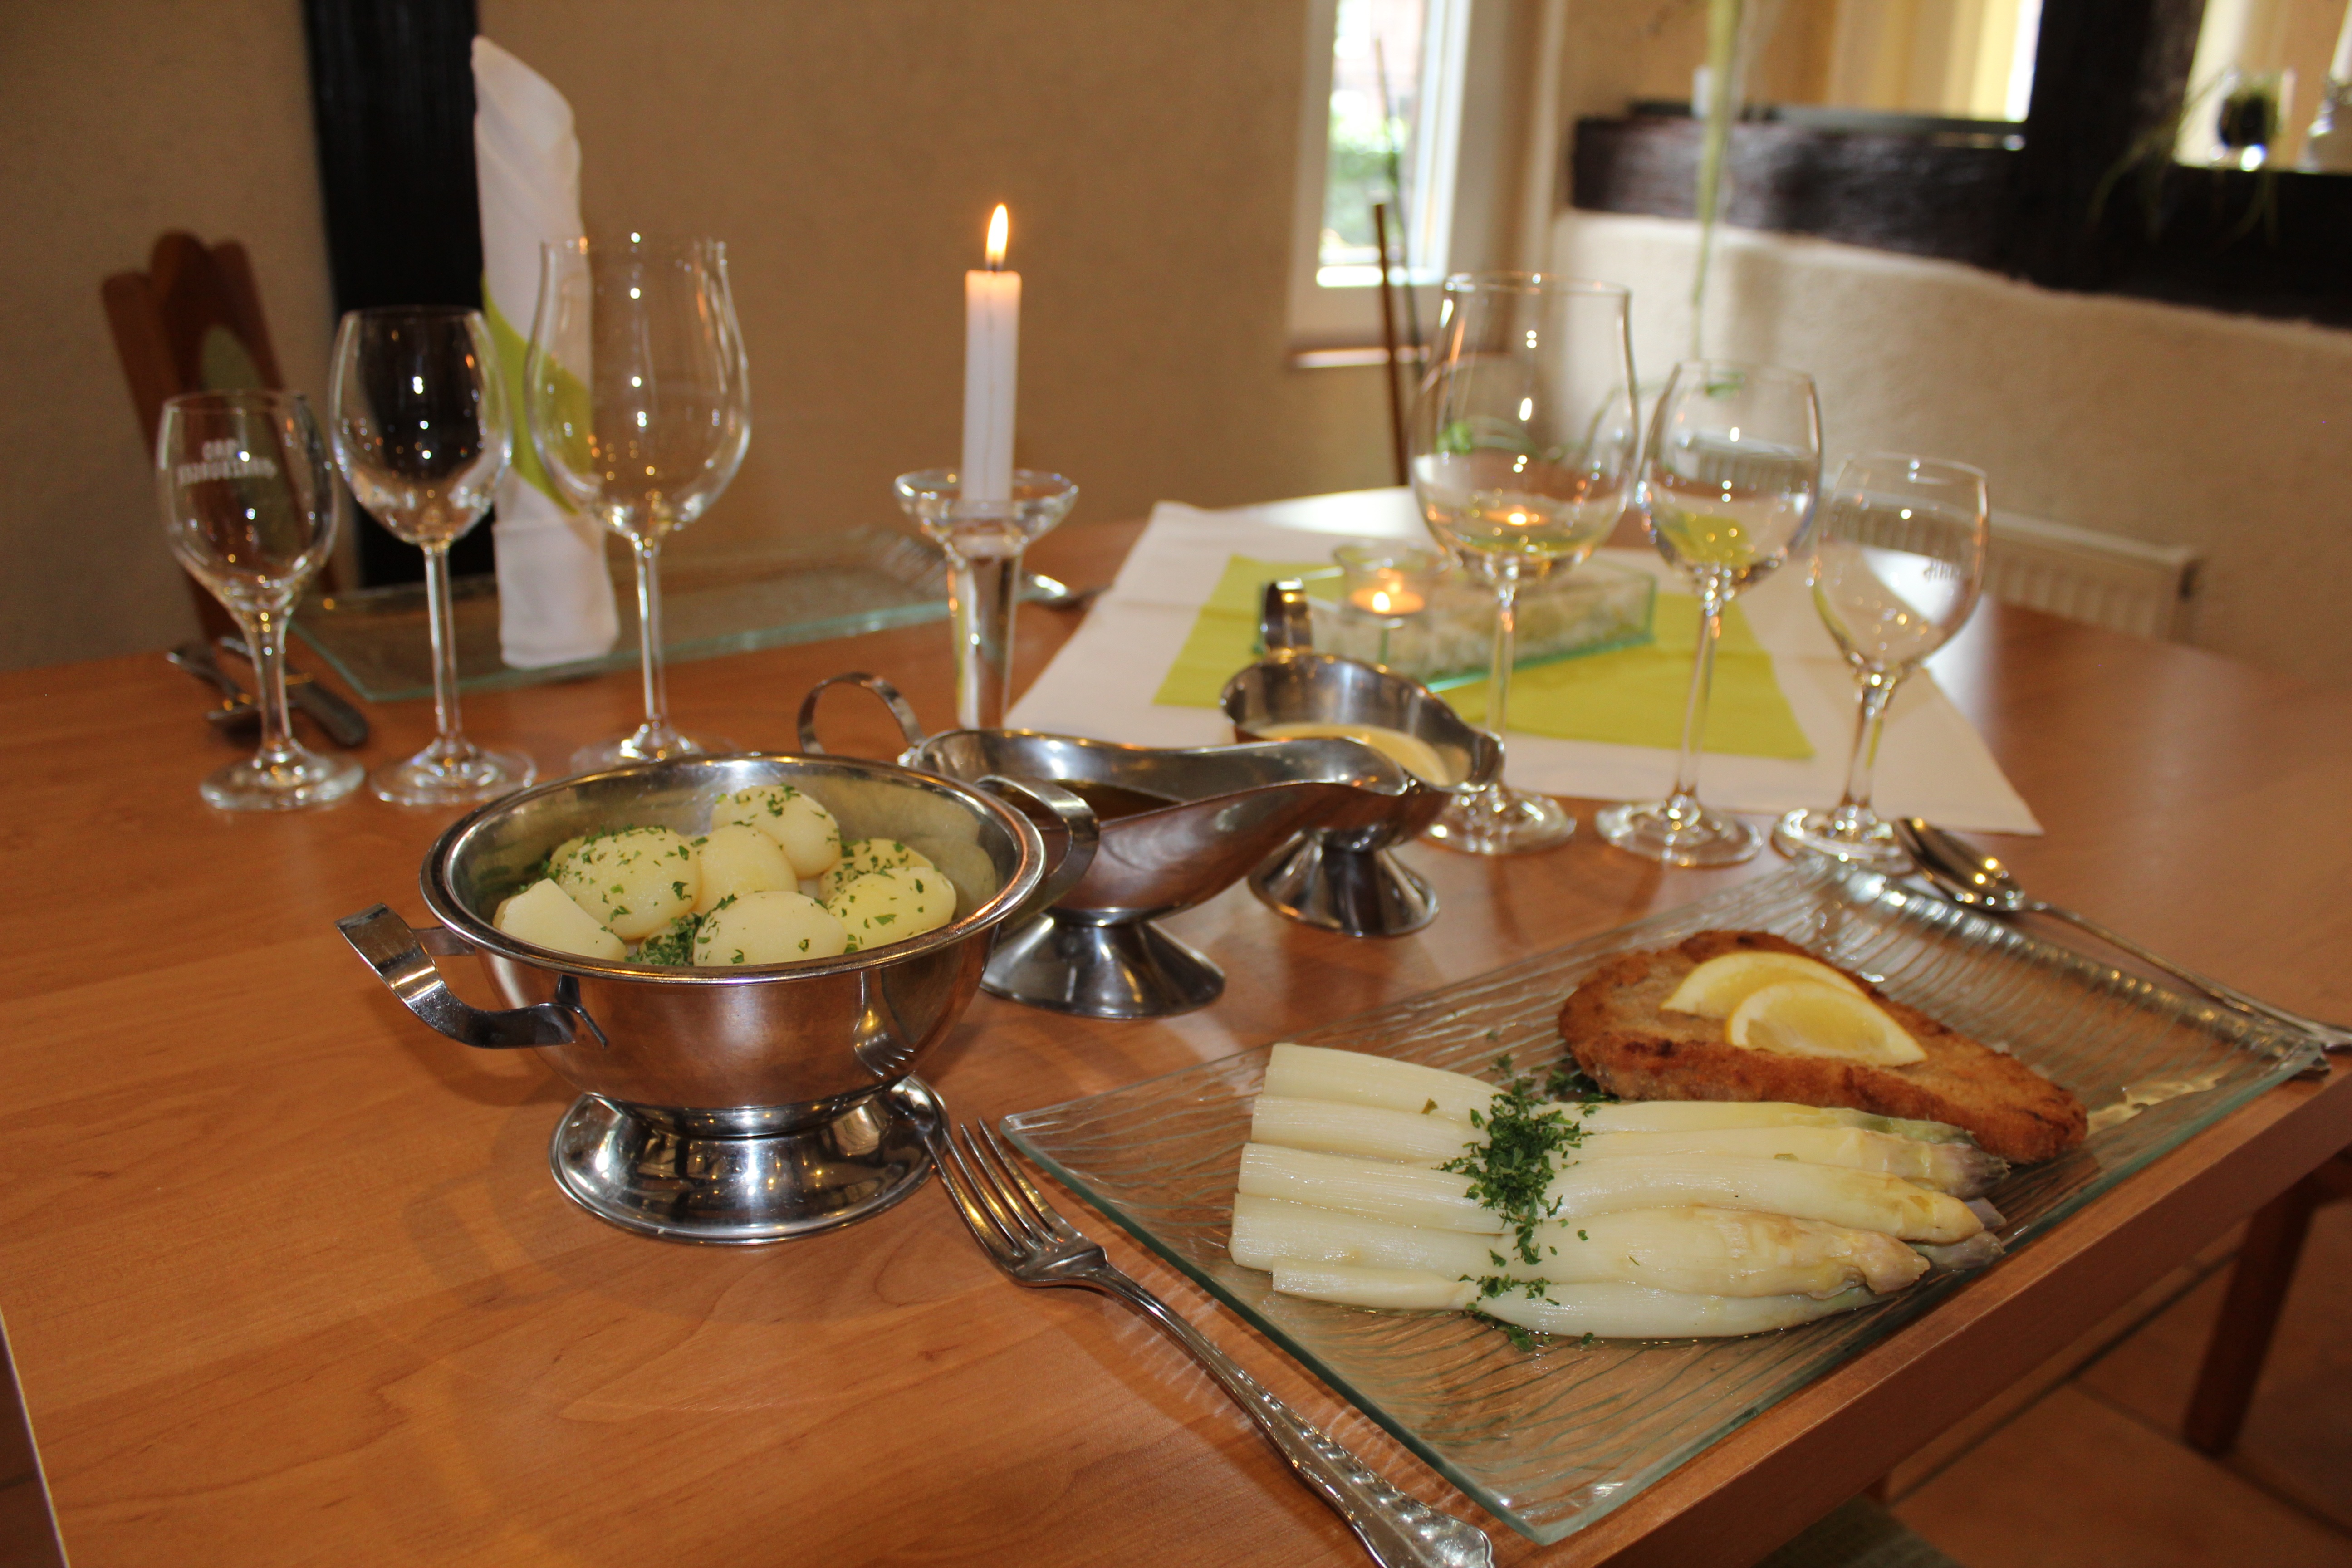
restaurant, dish, meal, food, breakfast, lunch, cuisine, buffet, butter, dinner, asparagus, potatoes, supper, brunch, hollandaise, schnitzel, gedeckter table, asparagus dish